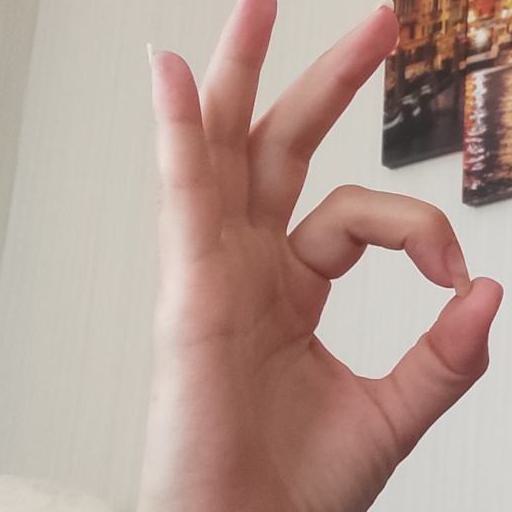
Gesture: ok